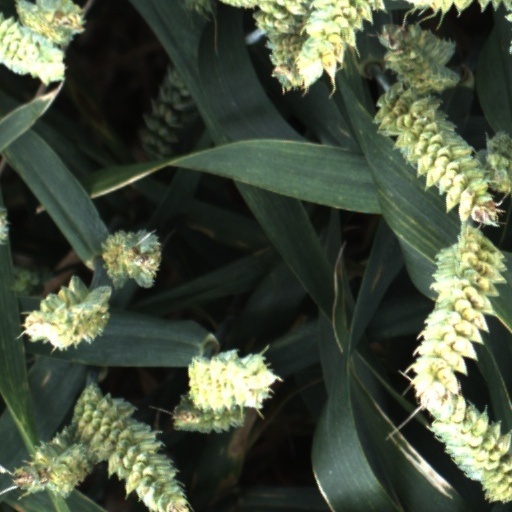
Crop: wheat